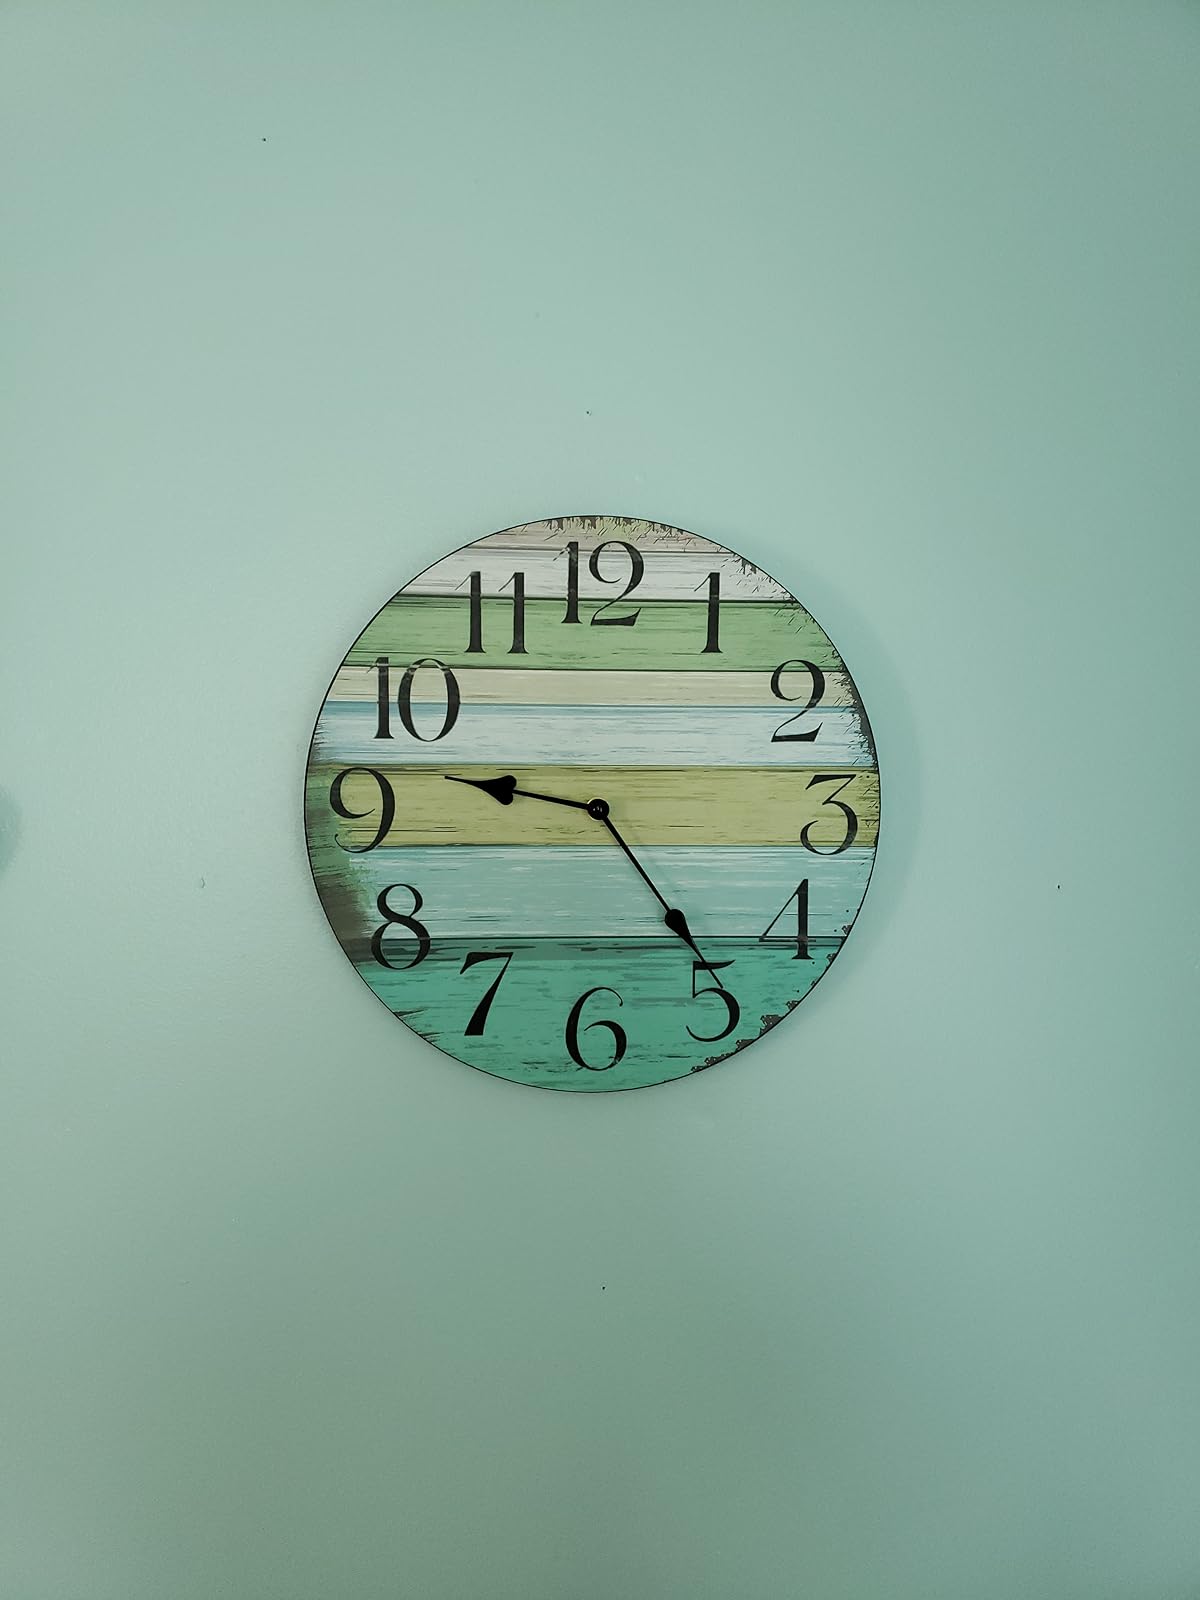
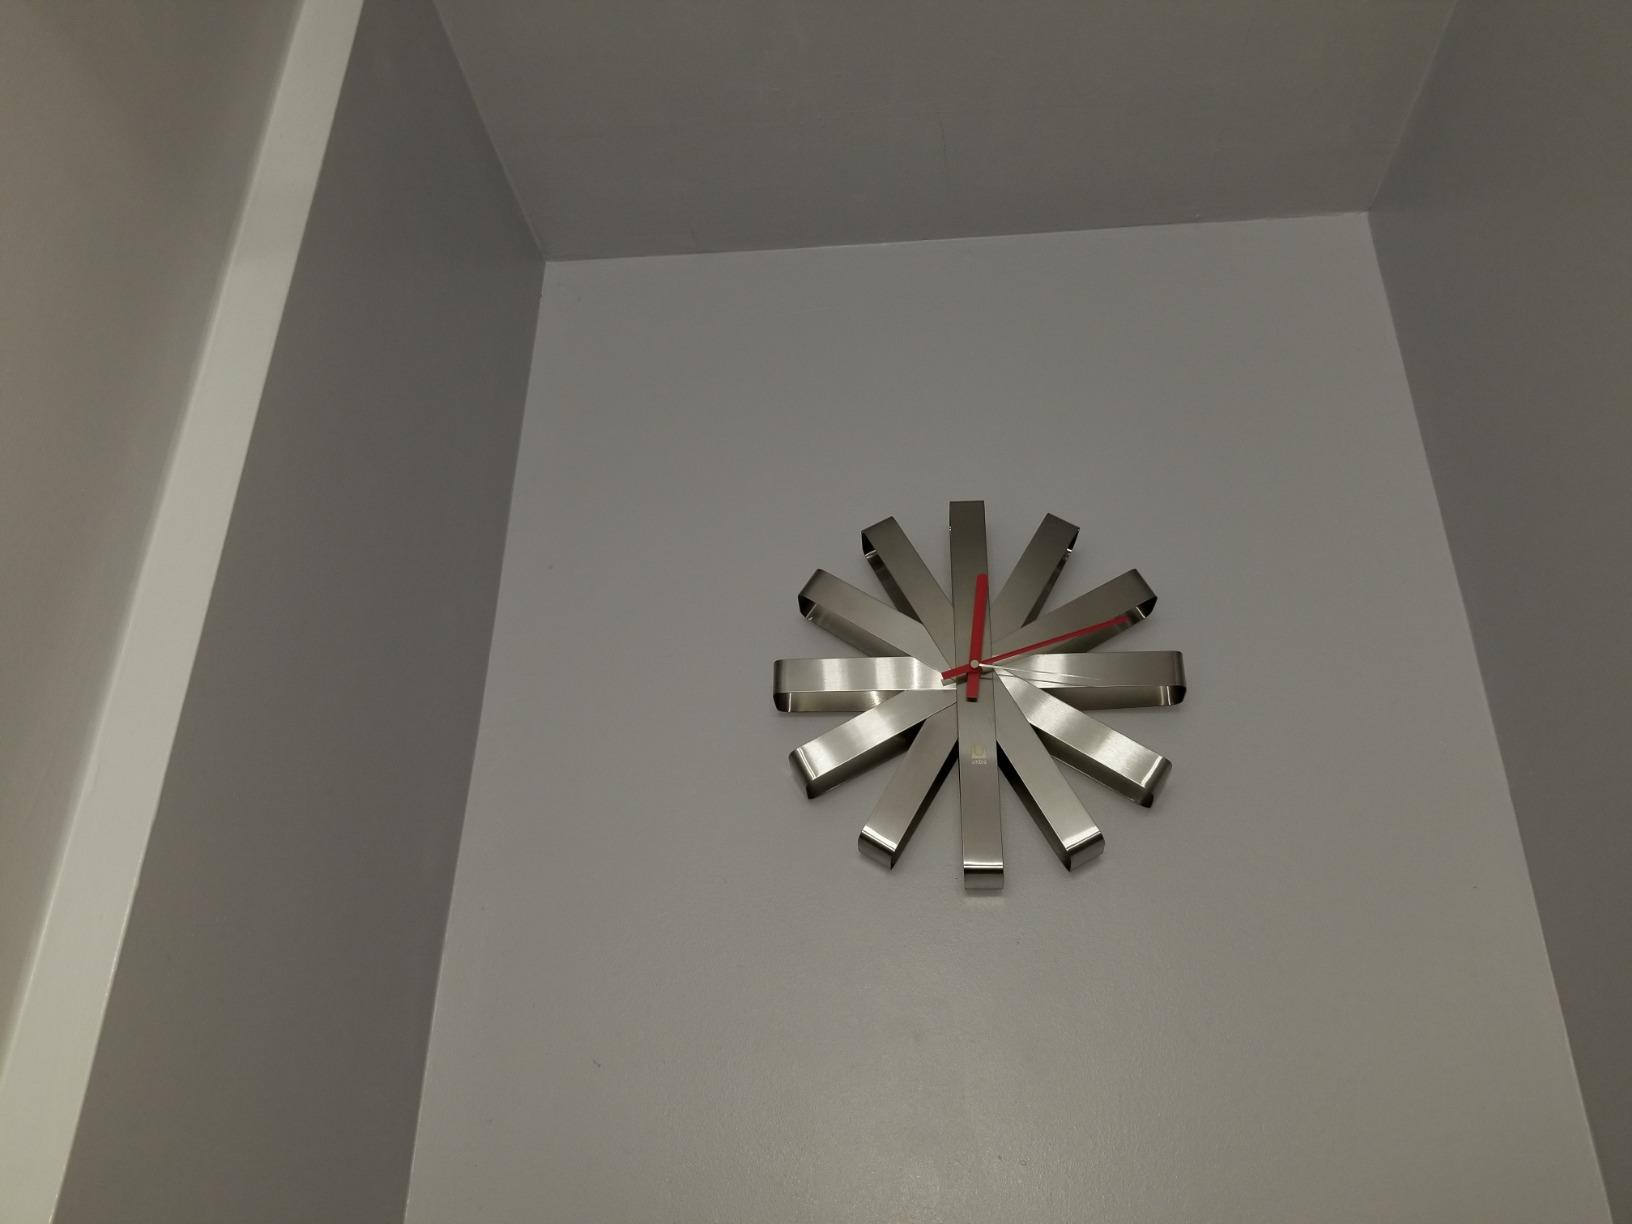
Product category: clock
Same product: no